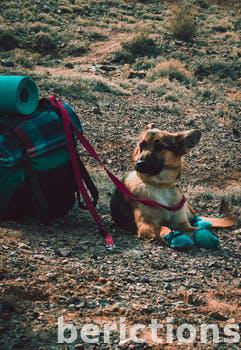
Label: Watermark